Solar power in California

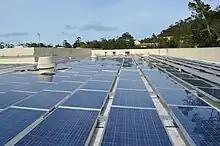
Rooftop solar, fitness center building

Solar systems with battery storage are now much more valuable than systems without battery storage, mostly because new solar generation exacerbates the duck curve (varying power supply from traditional power plants). Solar production causes fossil-fuel power plants to be turned down to minimum during the day, but when solar production stops in the evening peaker plants must quickly ramp generation by 5GW an hour to supply peak demand. New solar generation only displaces other solar generation and increases the supply ramping needed by peaker plants, which is expensive for utilities. Battery storage systems flatten the duck curve by storing solar and wind energy at non-peak hours and discharging it at peak hours. Battery output peaked at 10 GW in May 2025, of a 15.7 GW capacity. California's most recent net energy metering policy now incentivizes systems with battery storage more than solar systems with no installed storage.